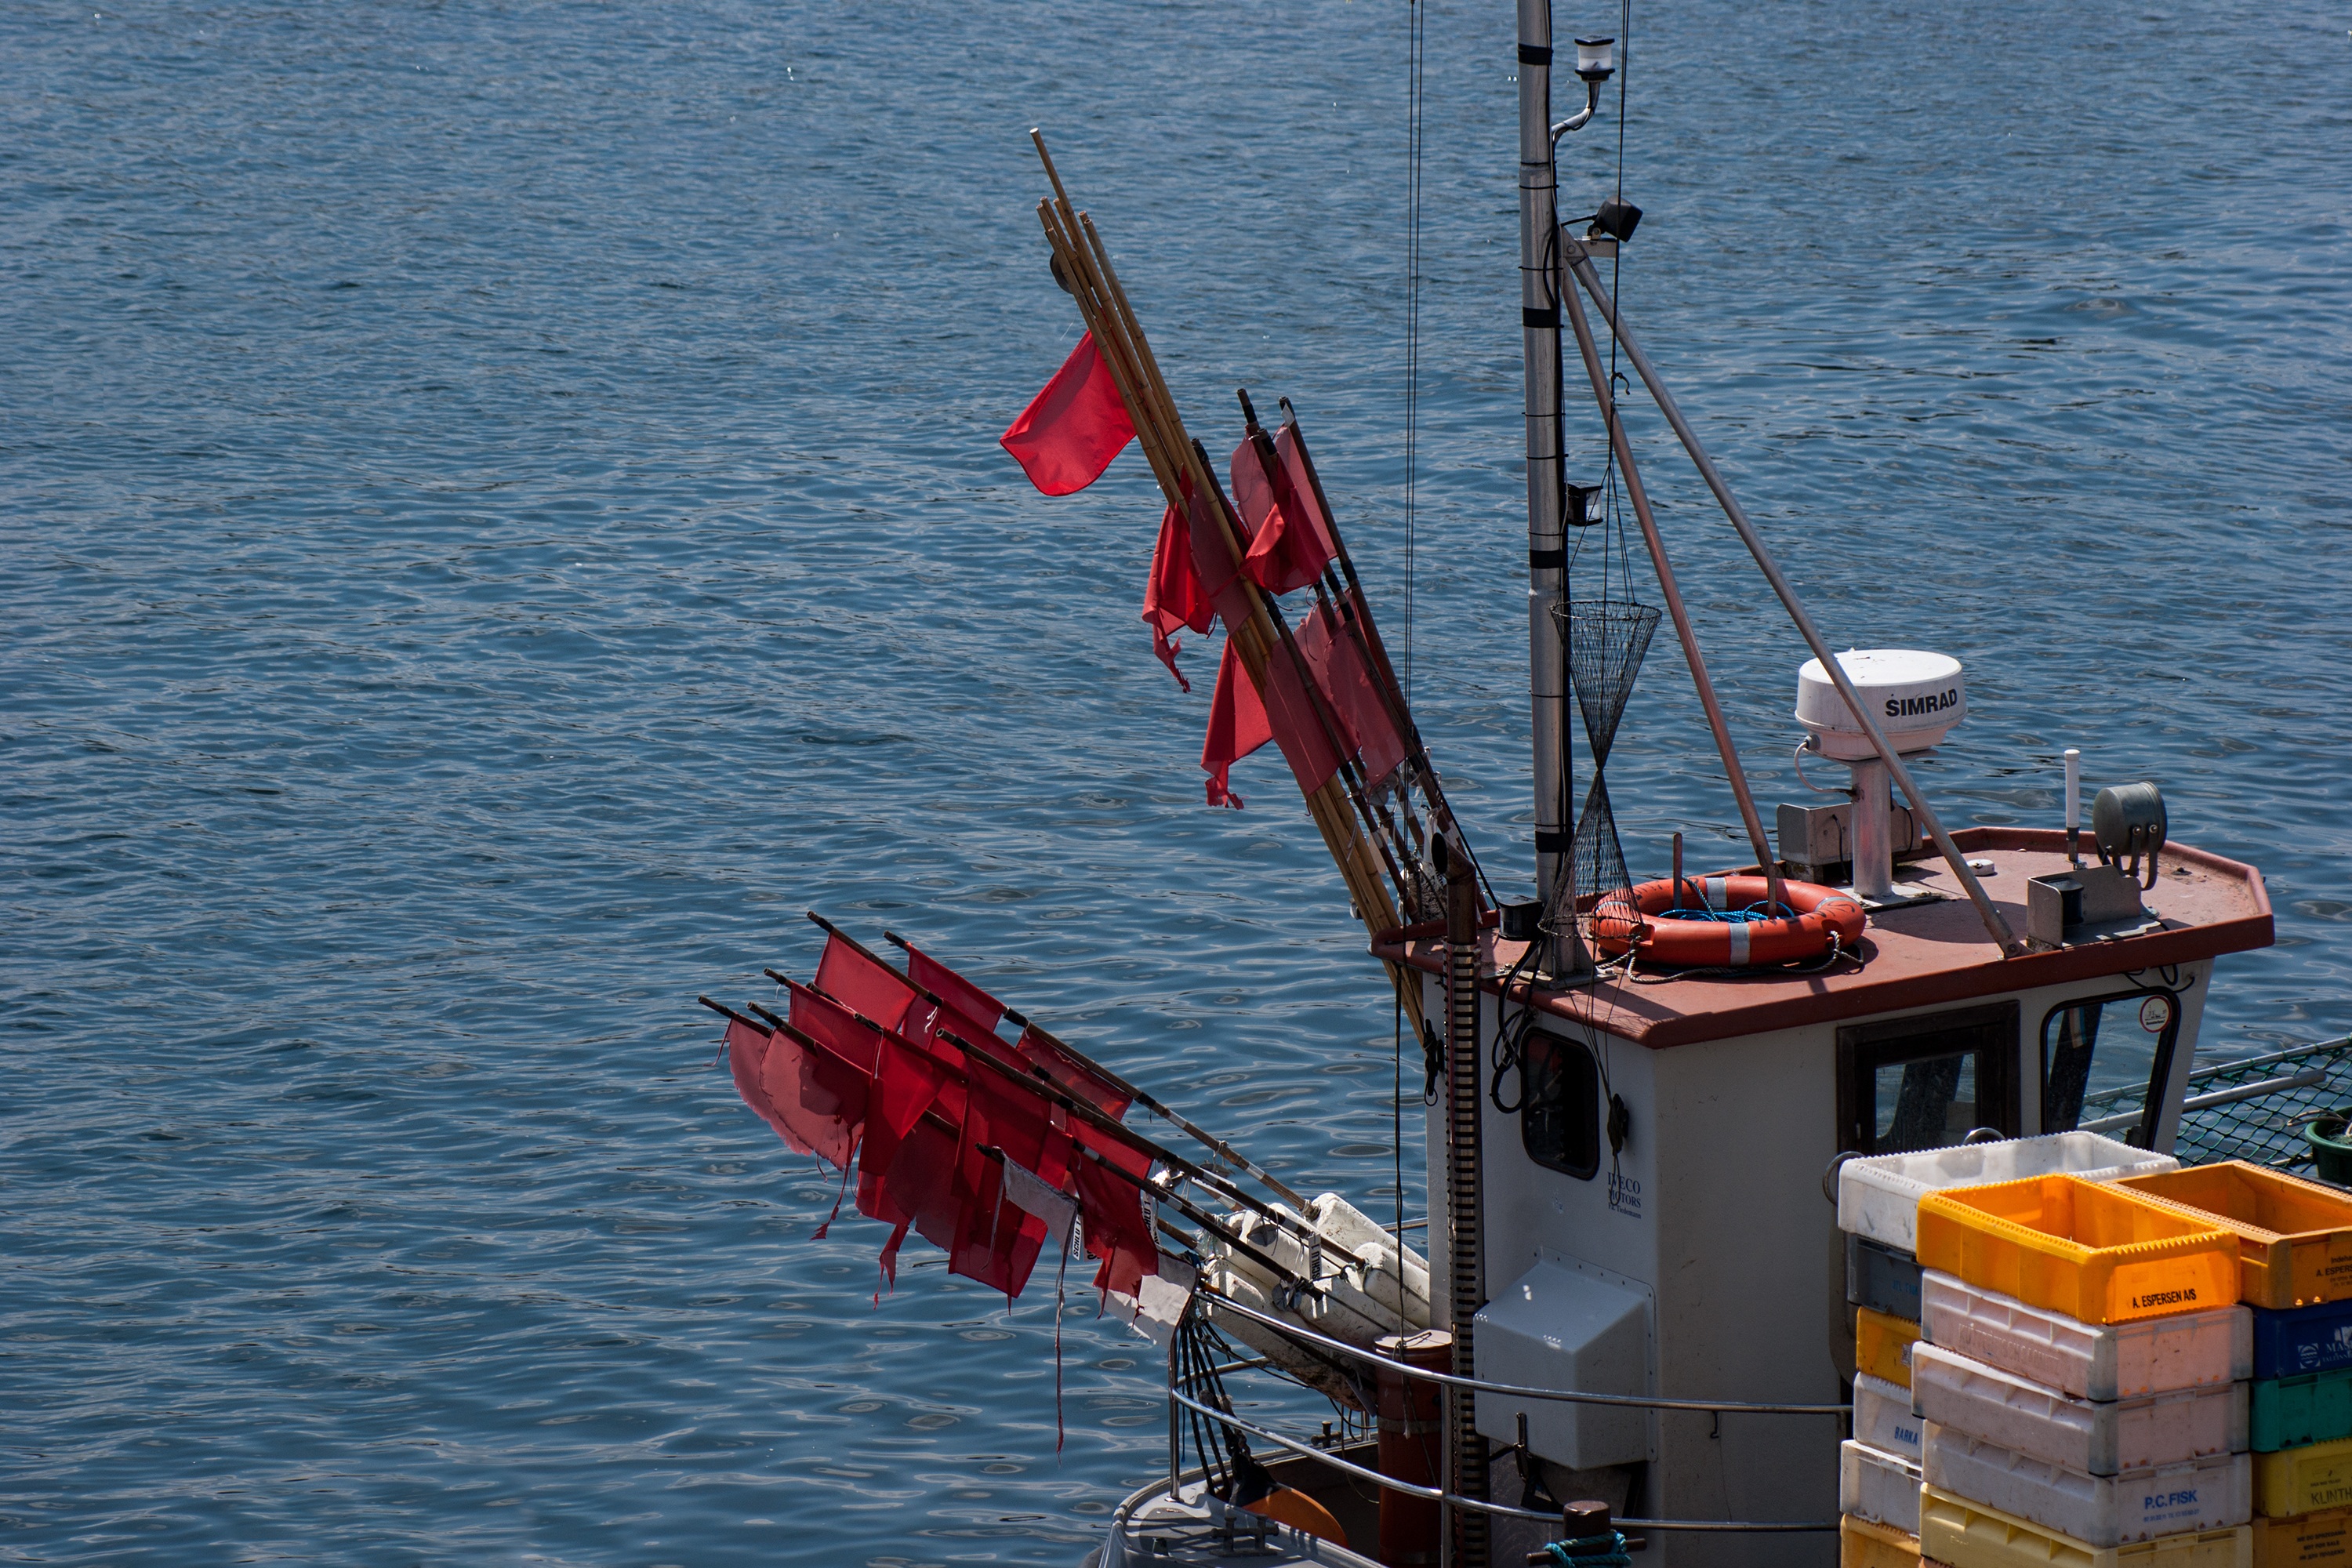
sea, coast, water, ocean, boat, lake, pier, ship, vehicle, mast, harbor, port, boating, sail, maritime, watercraft, baltic sea, fishing vessel, kai, travem nde, offshore drilling